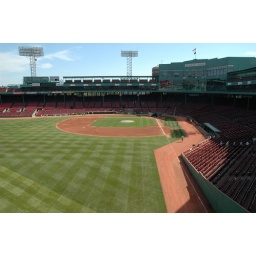
View from the Green Monster seats. It's weird how close to the plate you are sitting in the outfield.